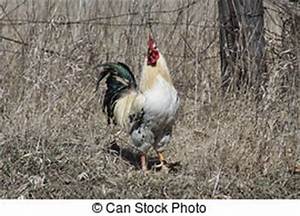
Label: gallina